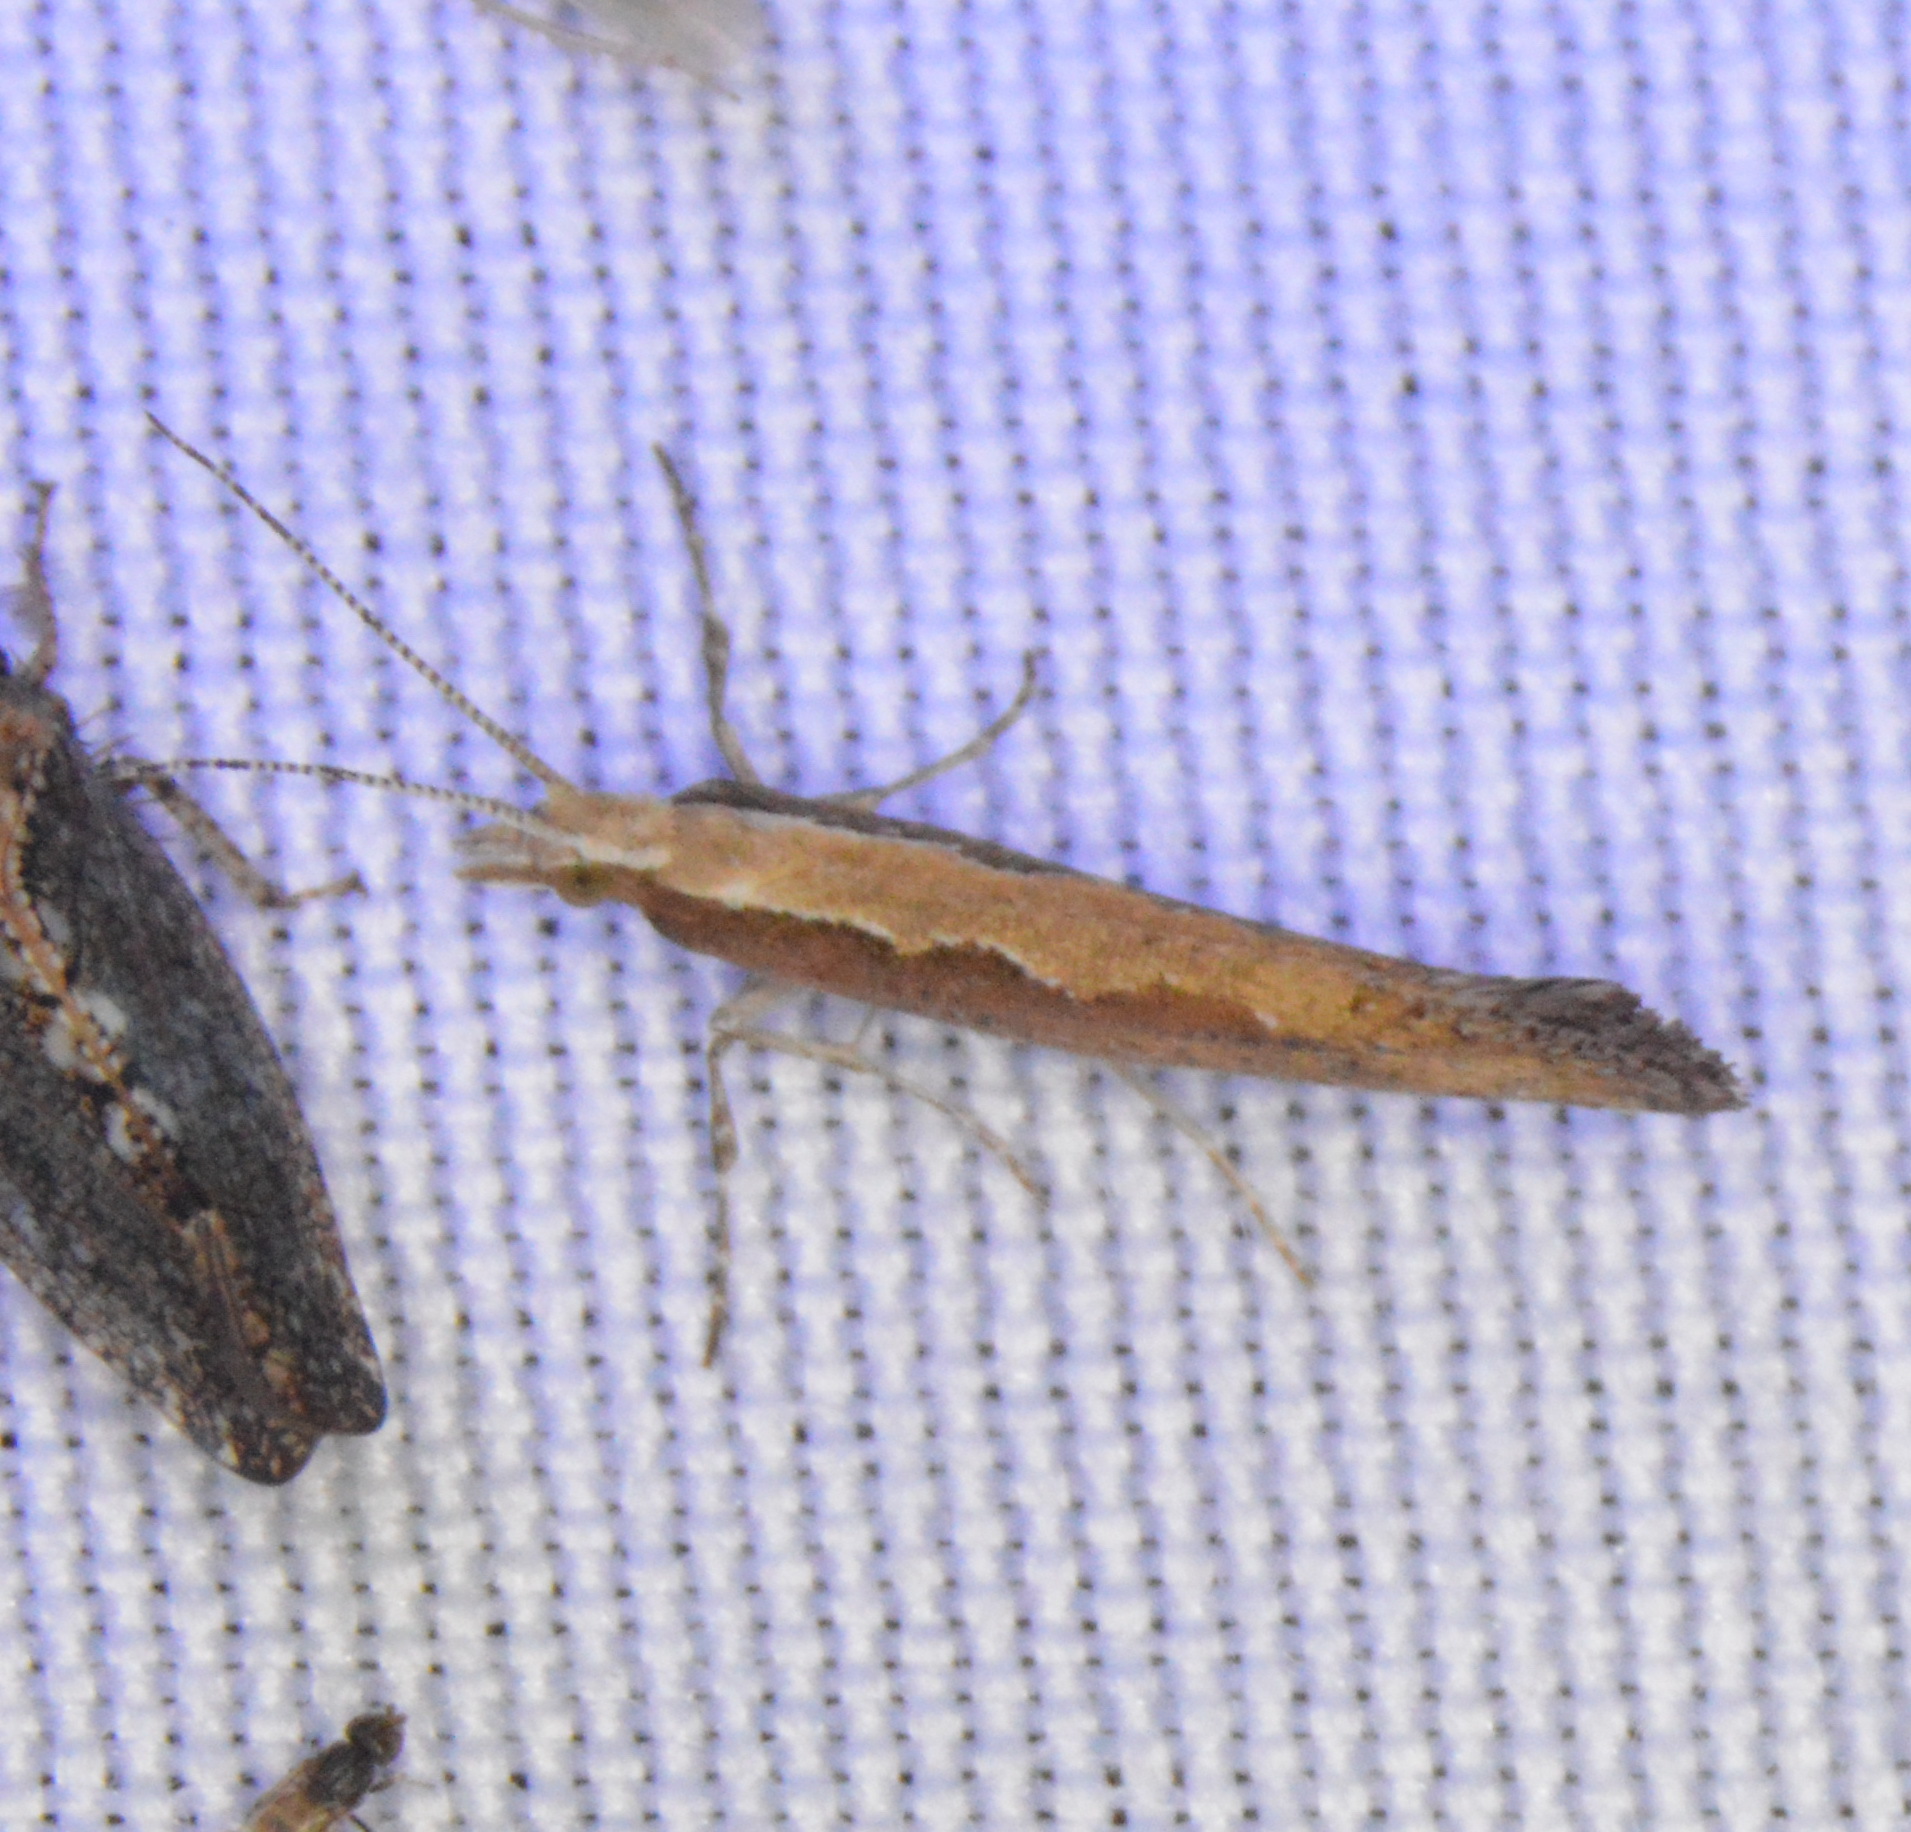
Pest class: diamondback_moth